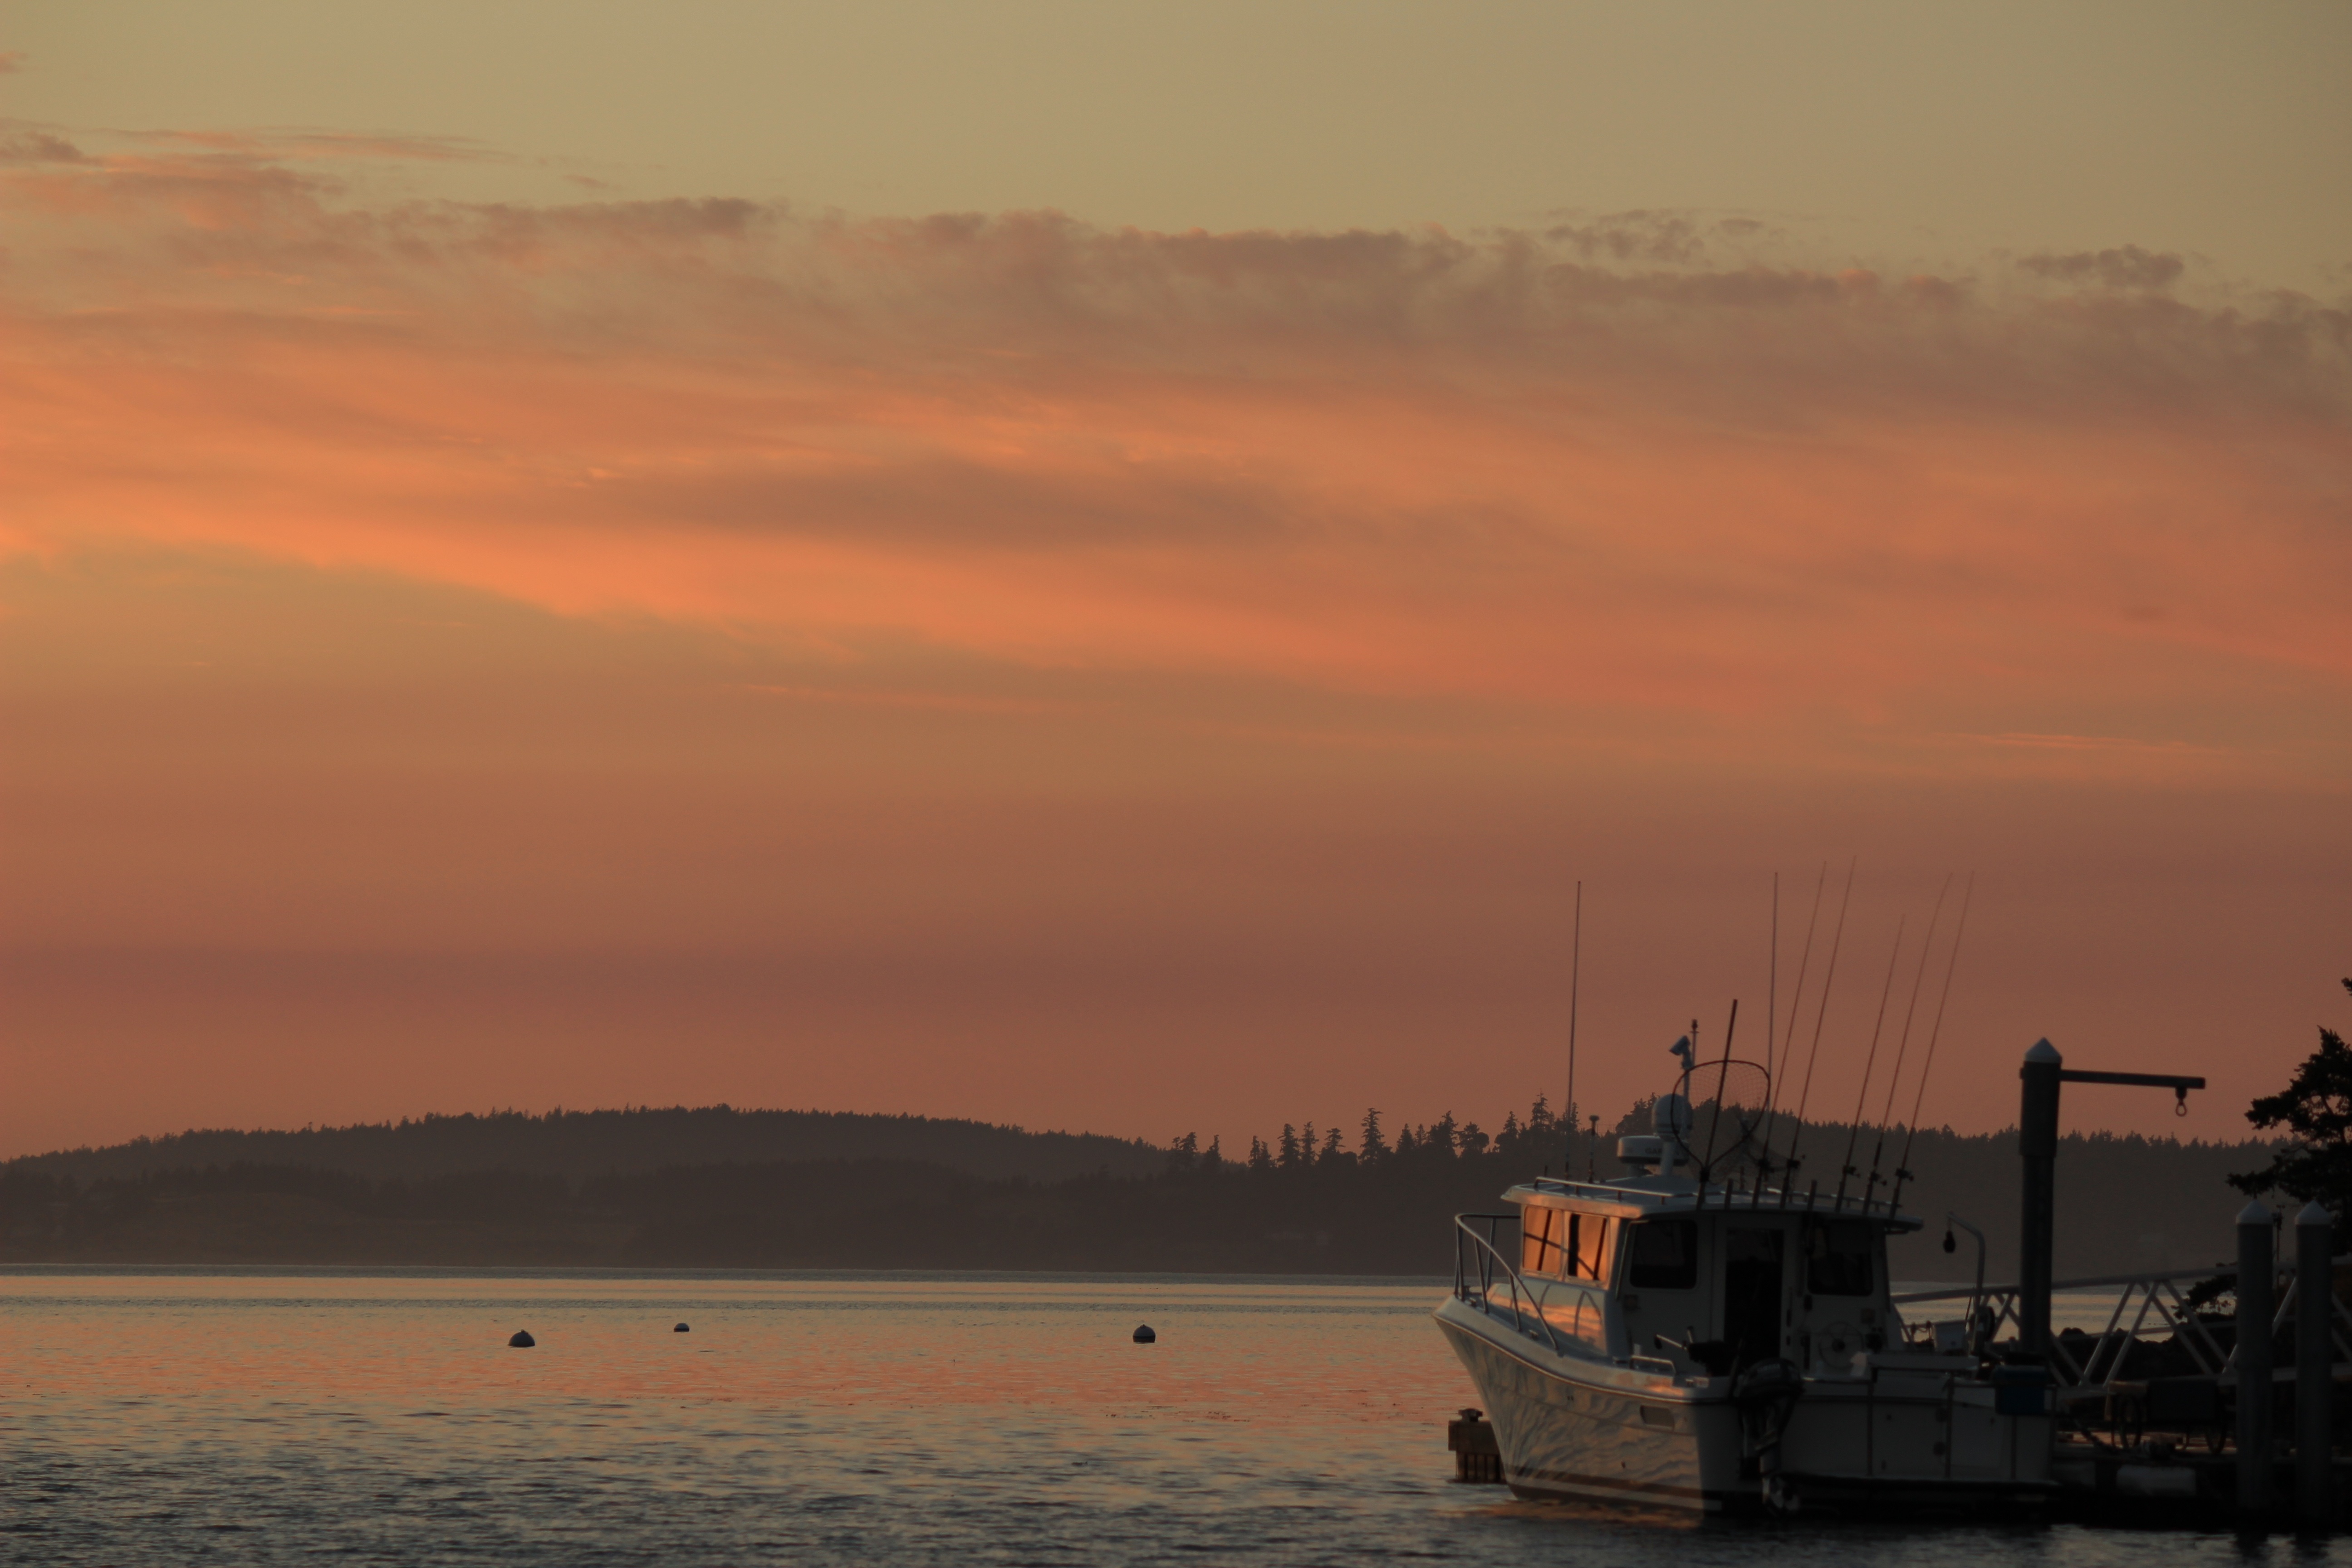
beach, sea, coast, water, ocean, horizon, cloud, sky, sunrise, sunset, morning, shore, wave, dawn, coastline, dusk, evening, vehicle, bay, island, body of water, relaxing, san, mari, juan, san juan, atmospheric phenomenon